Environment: real
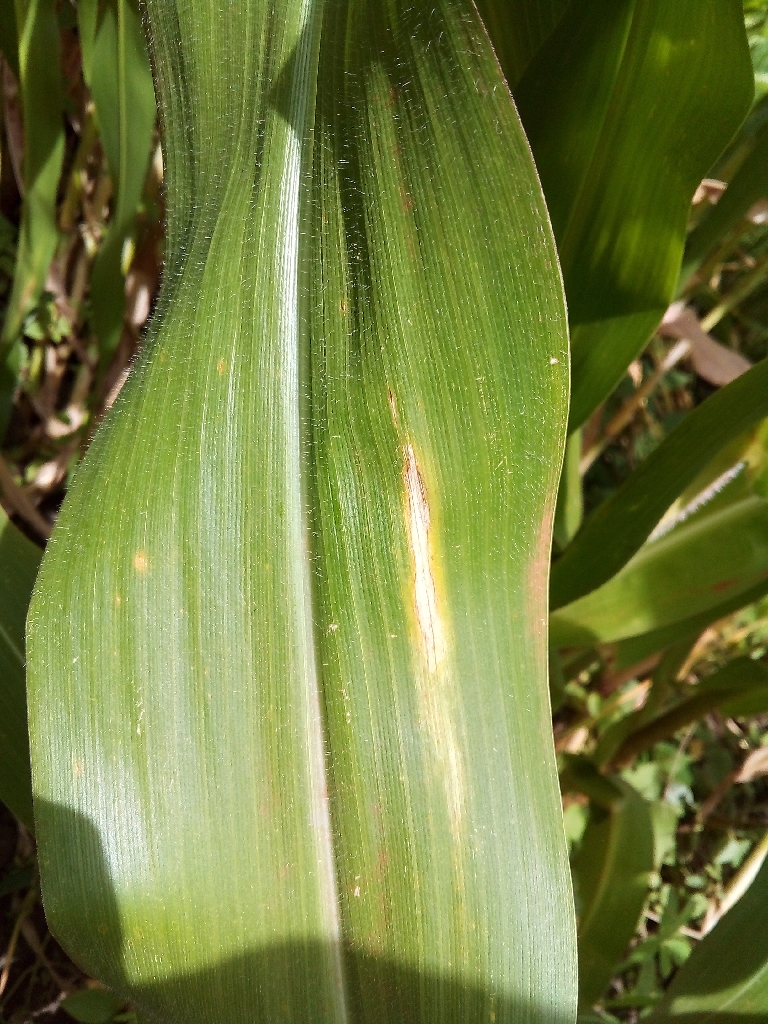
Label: northern_corn_leaf_blight